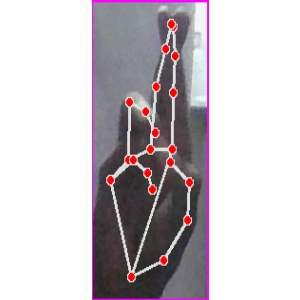
अक्षर: र